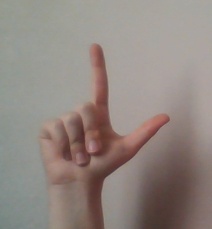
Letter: laam